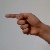
The image shows a hand gesture representing the letter 'G' in Indian Sign Language.